Principality of Polotsk

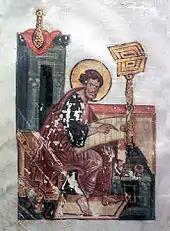
The Orsha Gospel Book was created in Polotsk during the town's period of decline in the 13th century.

After his defeat at the Battle on the river Nemiga and temporary imprisonment, Vseslav died, and the principality was divided between his surviving sons. Polotsk was splintered between various smaller fiefs – the Principality of Minsk, Principality of Vitebsk, Principality of Druck, Principality of Jersika, and Principality of Koknese. Local princes waged wars against each other trying to assert control over Polotsk. At last the rulers of Vitebsk emerged victorious. For short periods, the neighbouring Principality of Smolensk also claimed control over some lands of the principality.